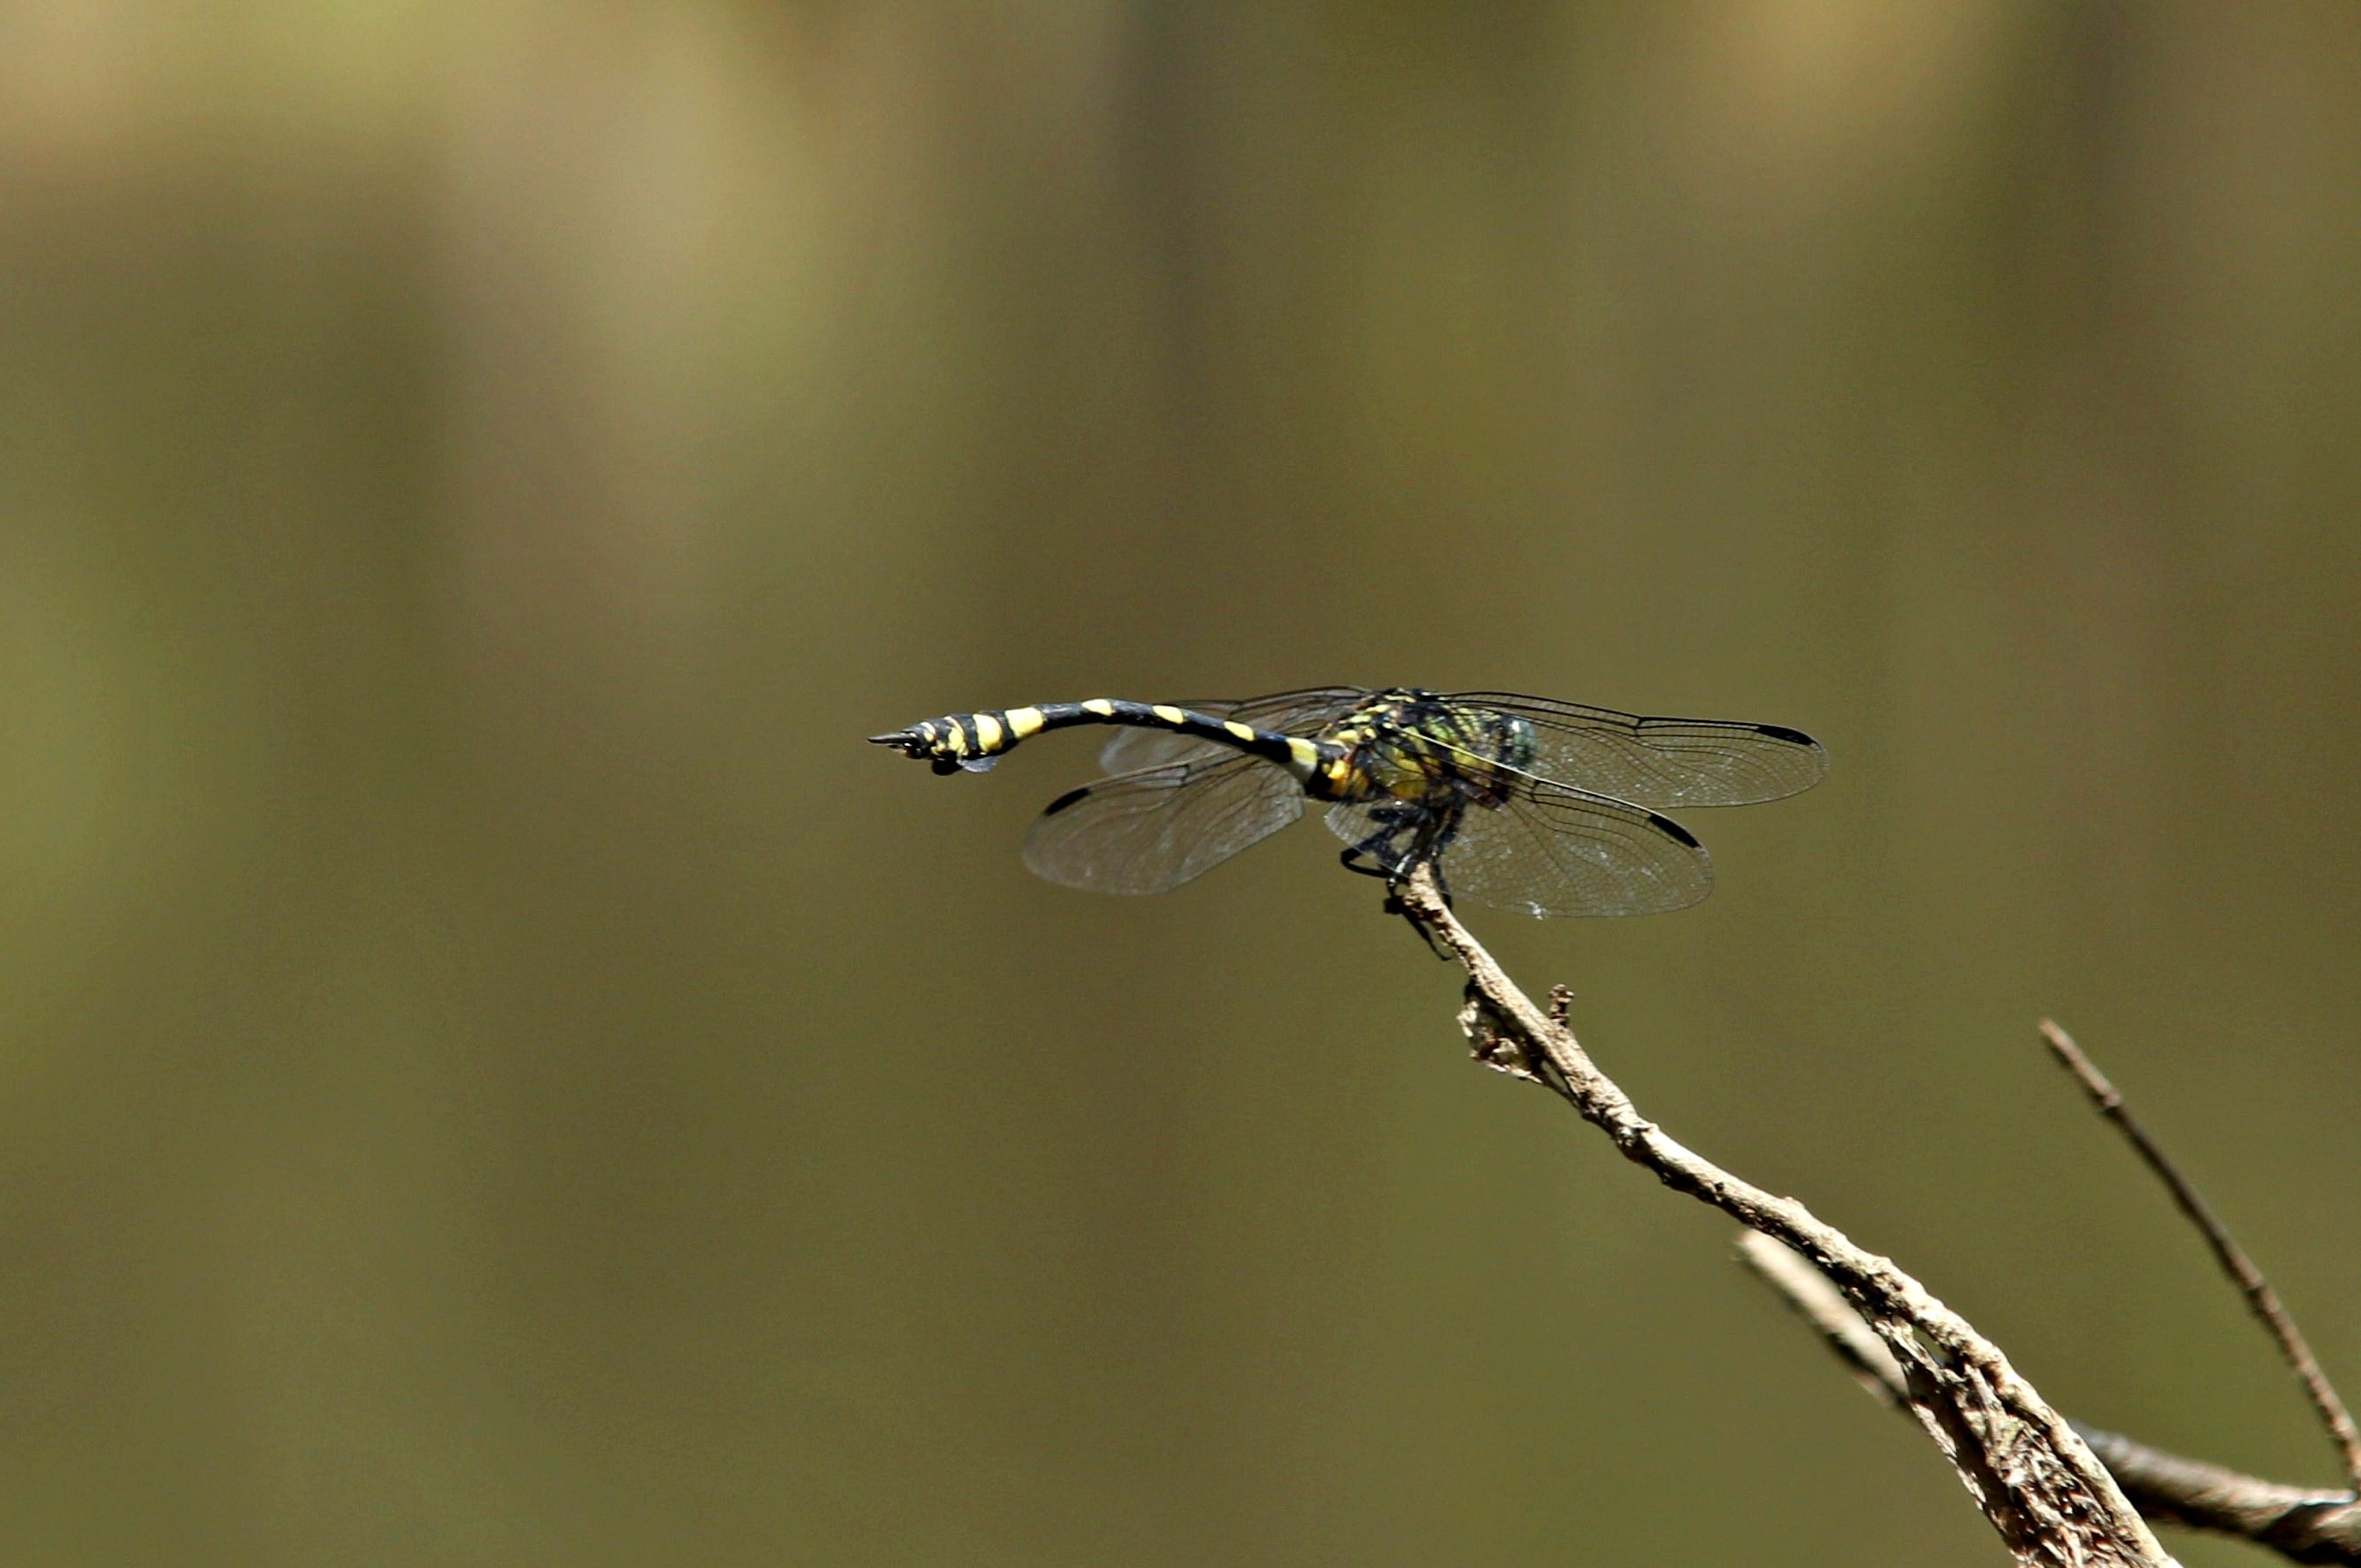
working, landscape, water, nature, forest, branch, wing, abstract, plant, white, photography, flower, view, animal, isolated, fly, summer, wildlife, wild, spring, green, color, insect, macro, natural, autumn, park, bug, blue, black, colorful, closeup, close, fauna, invertebrate, life, watercolor, close up, sunny, background, eye, bright, dragonfly, beauty, dragon, beautiful, resting, damselfly, macro photography, plant stem, dragonflies and damseflies